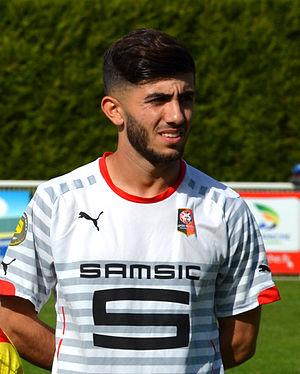
Photographie de Zana Allée lors d'un match de CFA2 opposant le FC Saint-Lô au Stade rennais le 23 mai 2015.